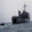
Label: ship